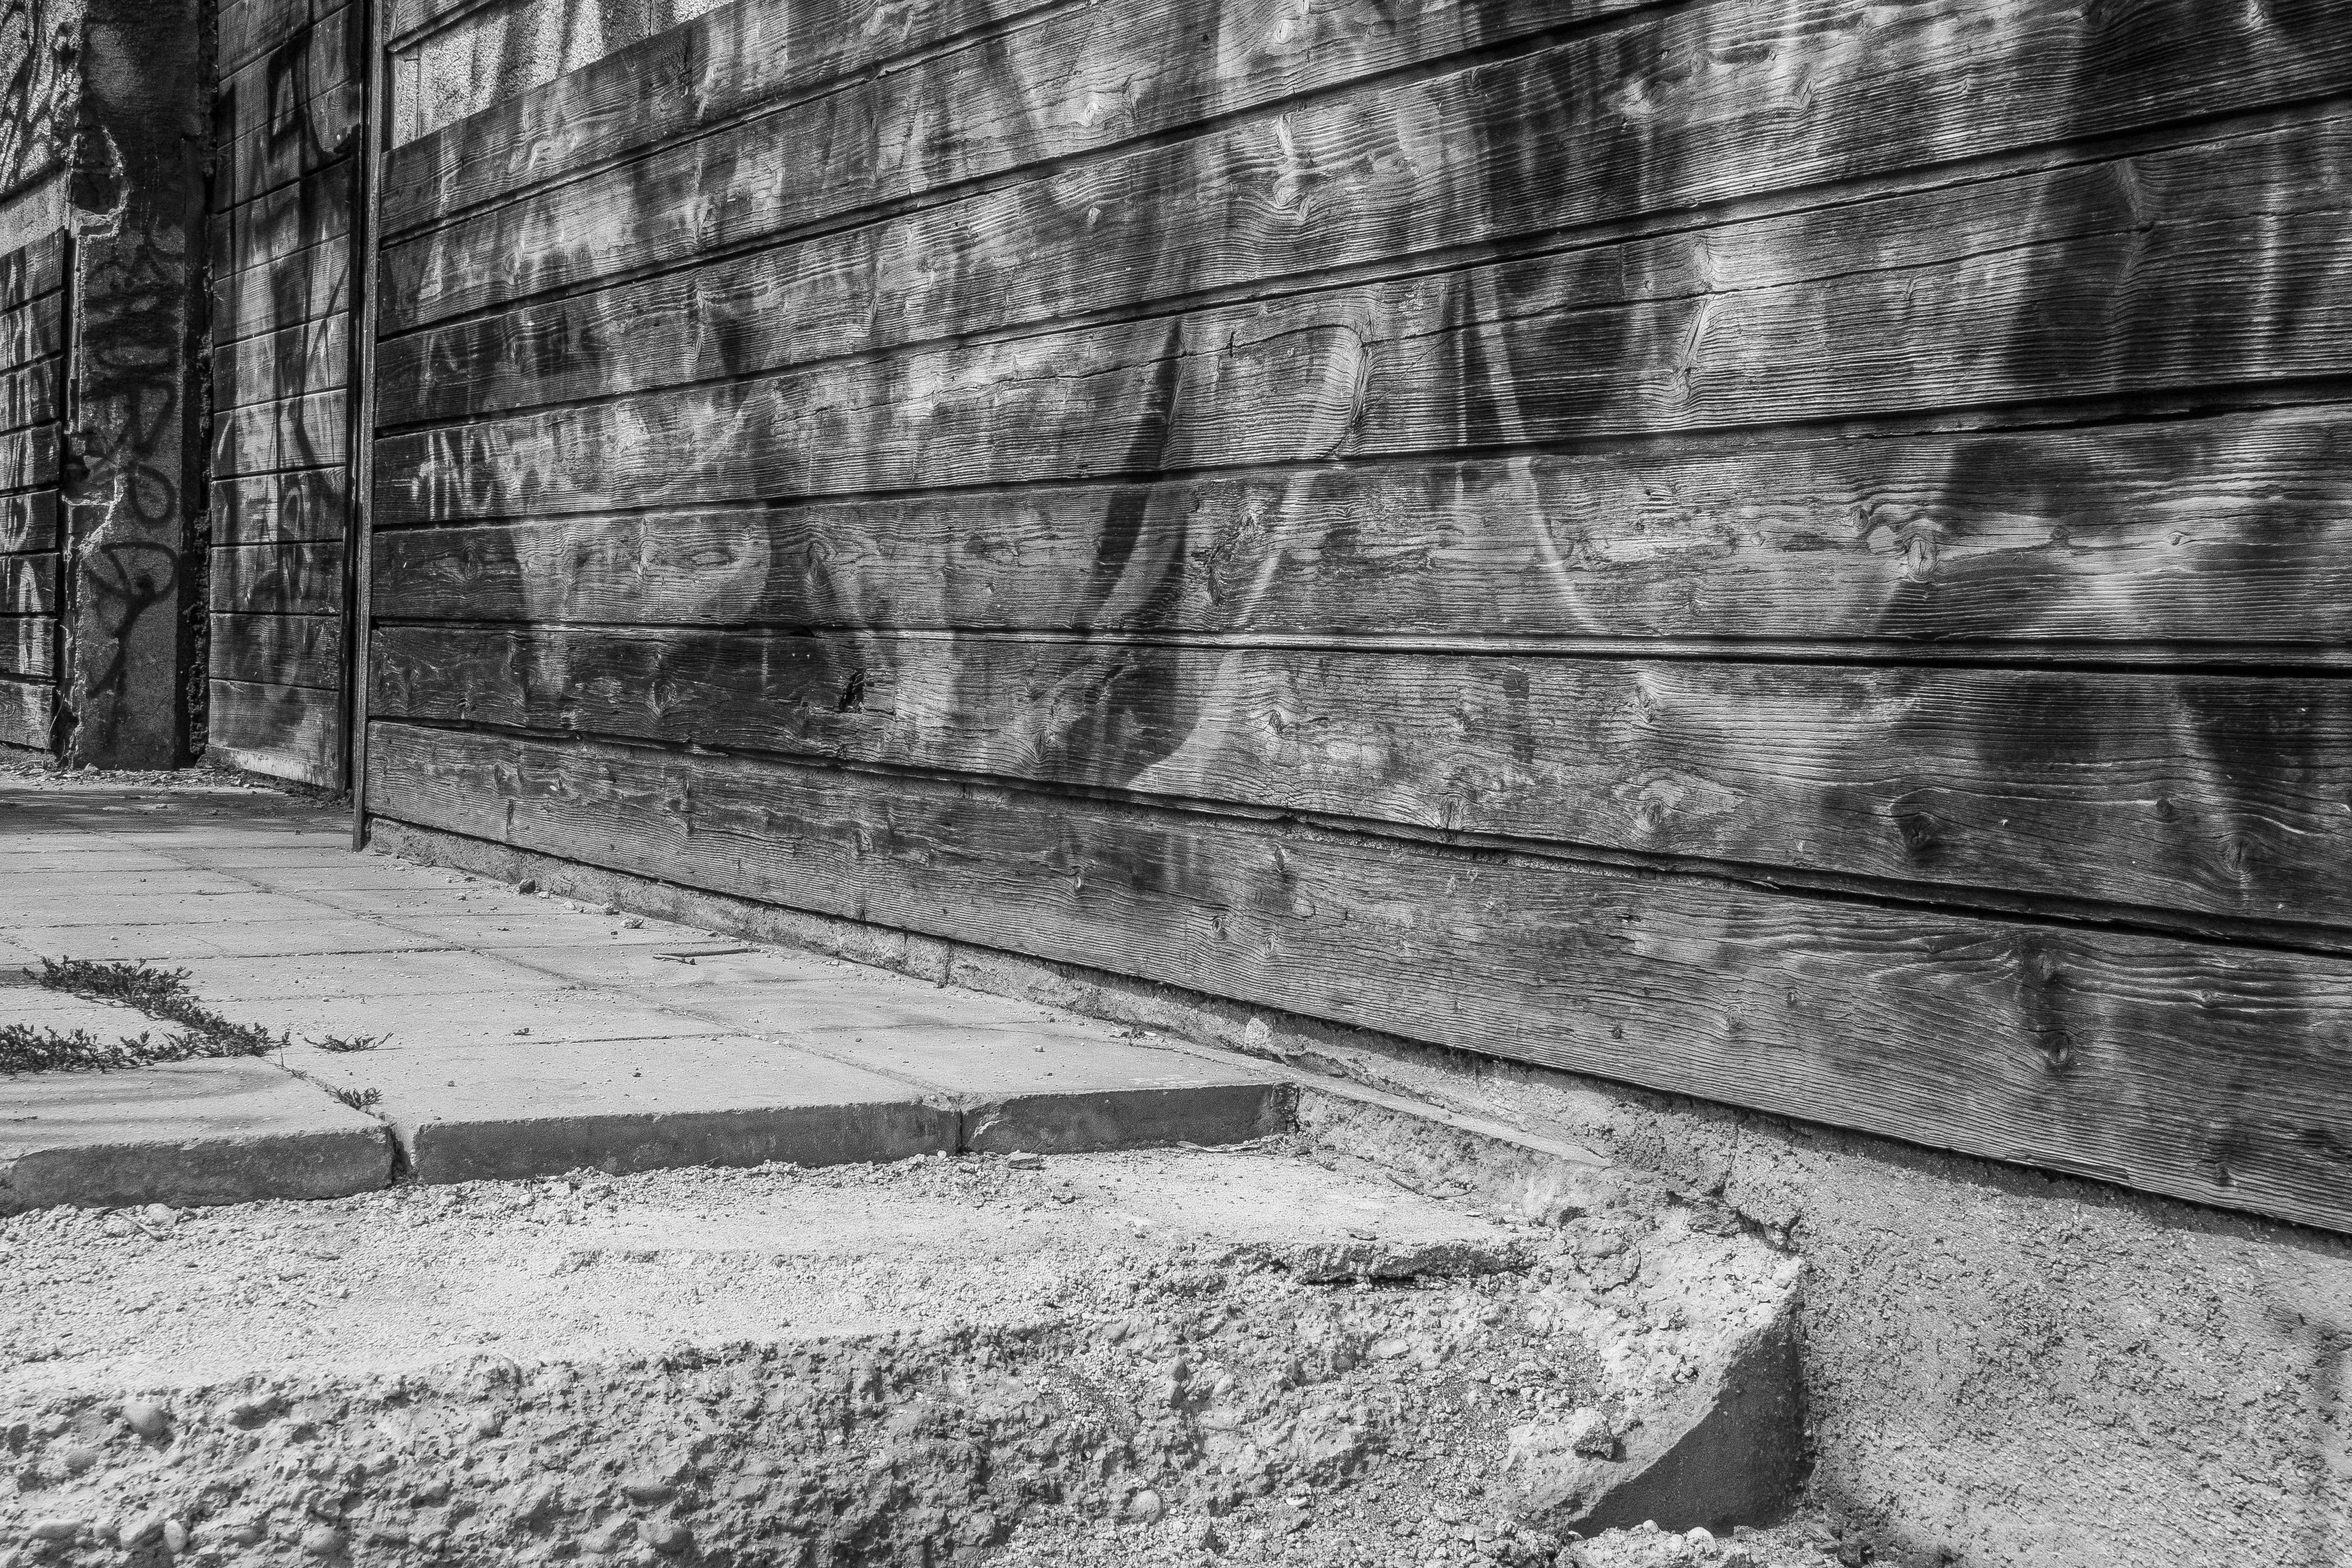
black and white, wood, road, street, house, texture, old, wall, line, decay, monochrome, old building, leave, lost places, pforphoto, ailing, urban area, monochrome photography, ancient history